Ana Brenda Contreras

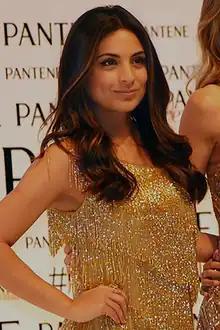
Contreras in 2015

From 2010 to 2011, she played Aurora Alcázar in the telenovela "Teresa". From 2018 to 2019, Contreras starred as Cristal Jennings in The CW's series "Dynasty", a reboot of the 1980s series of the same name.